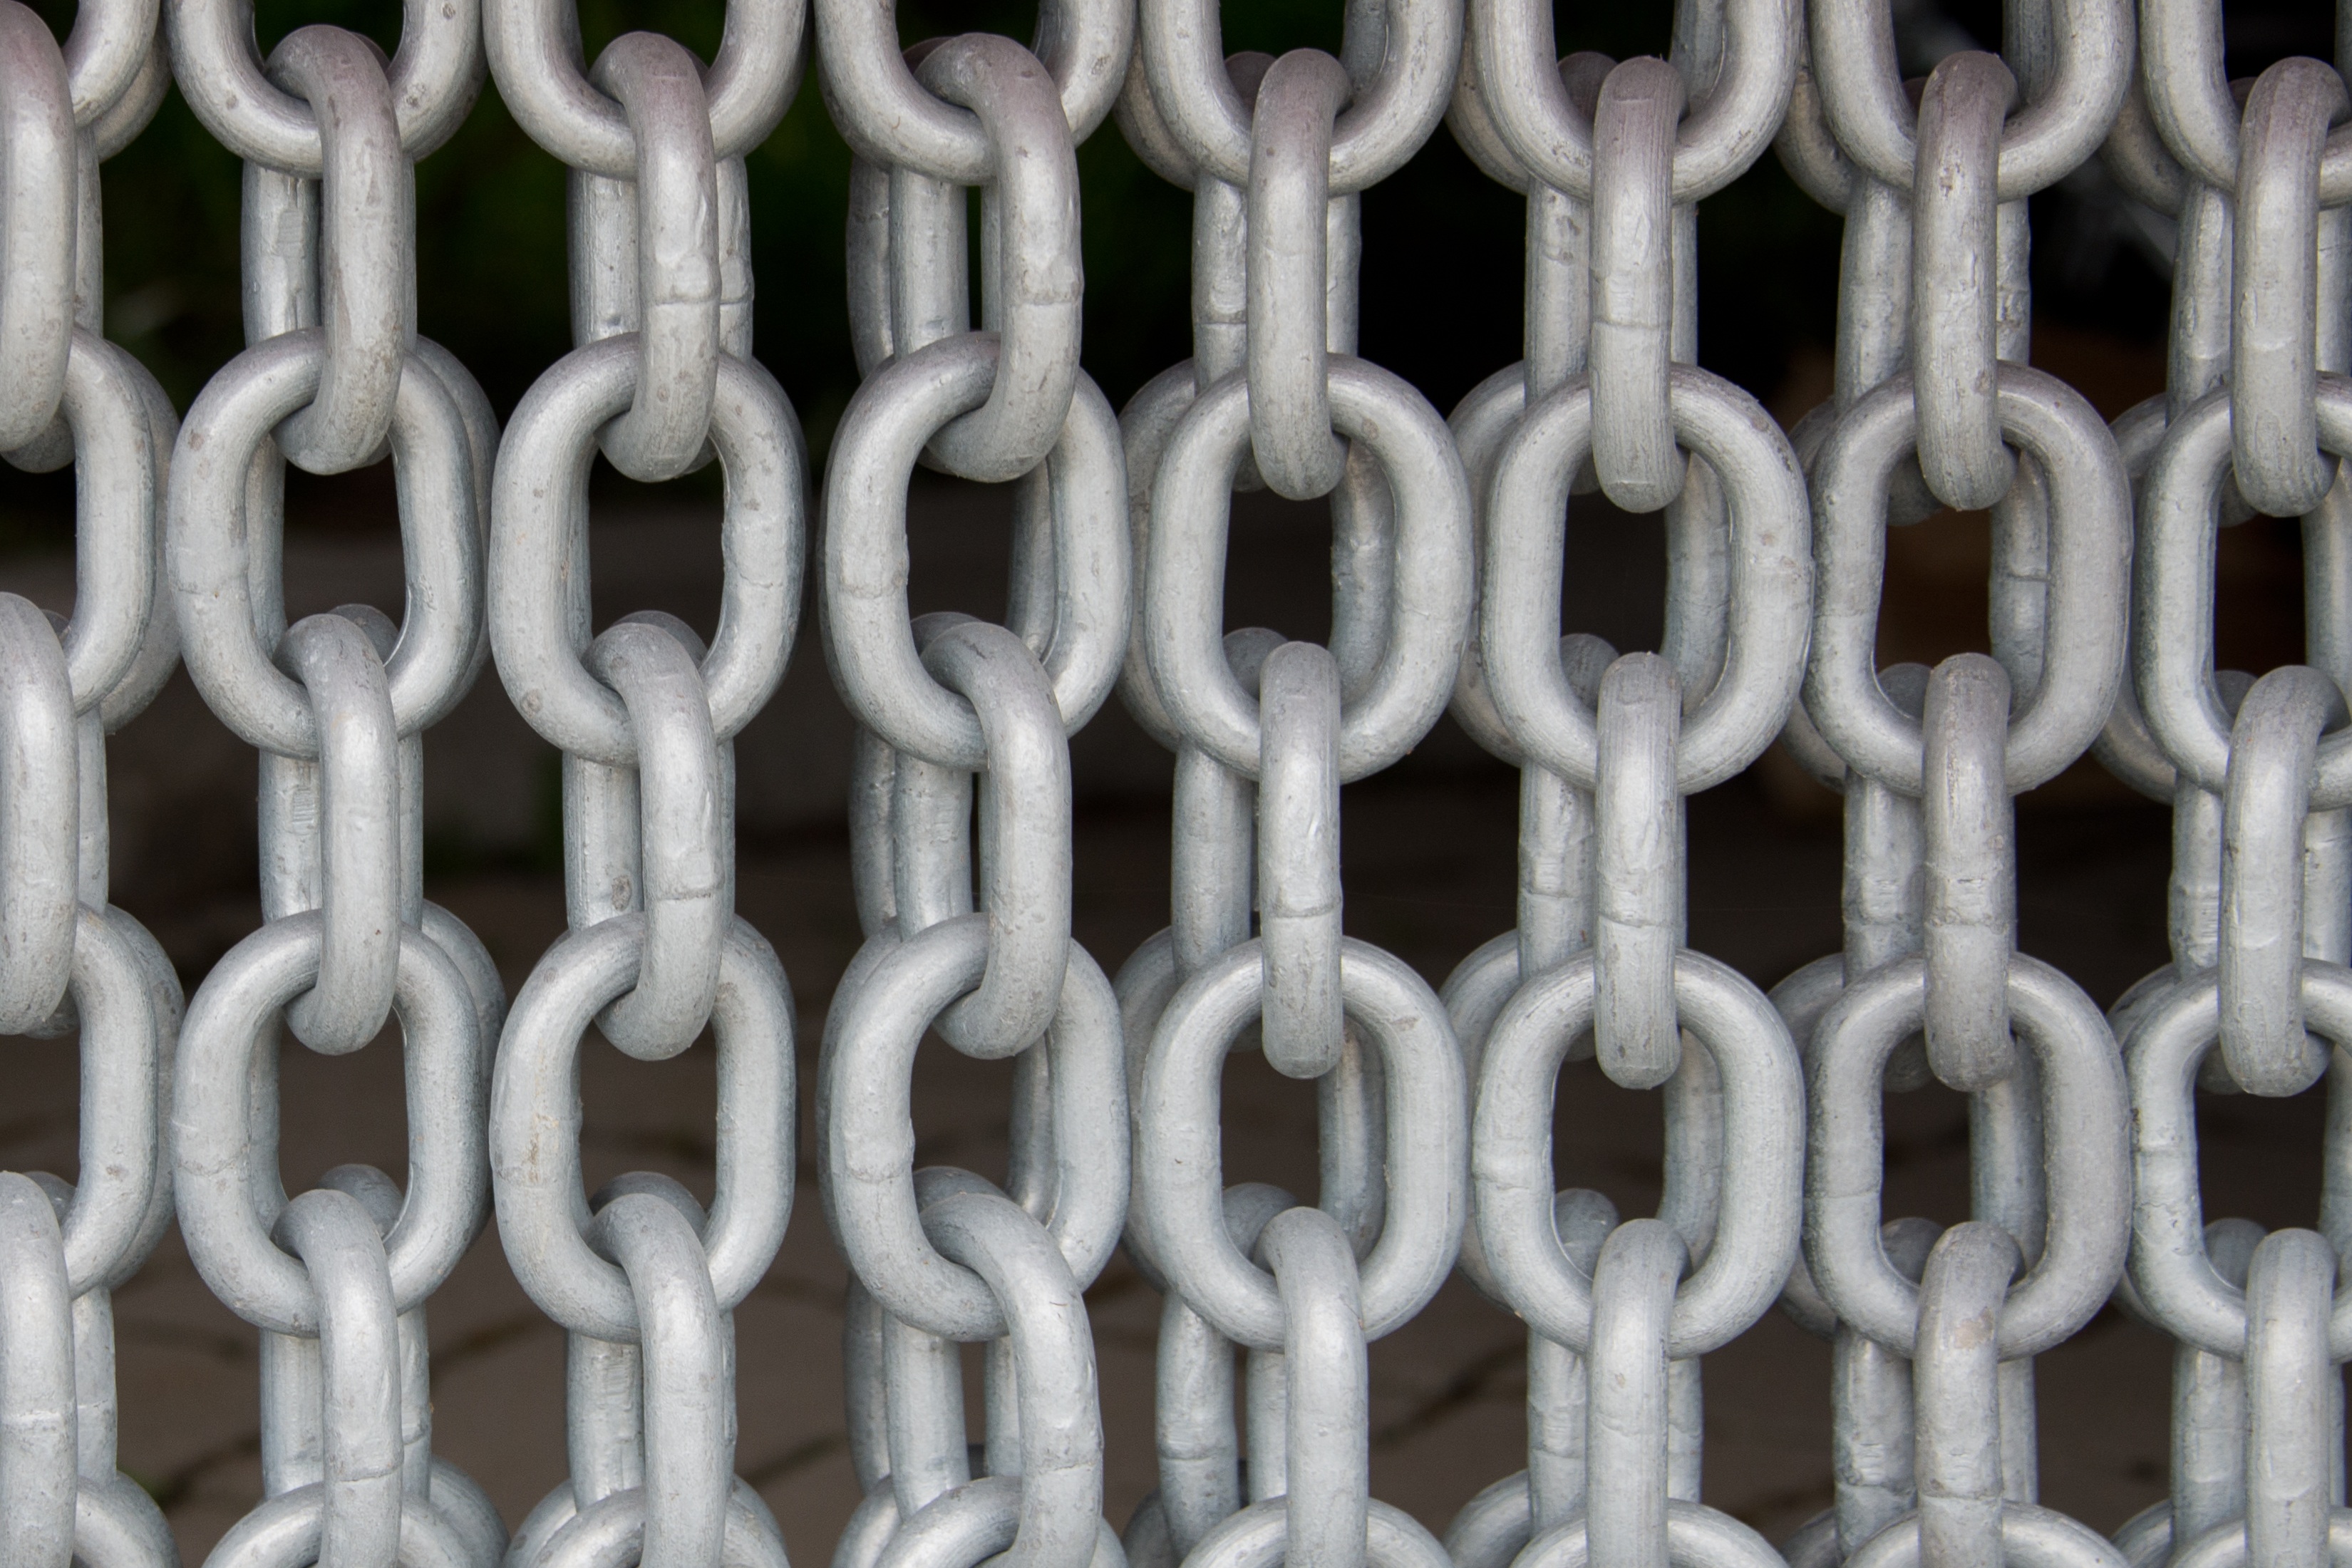
fence, technology, white, wall, steel, line, metal, industry, chain link, still life, material, background, chains, iron, connection, connected, members, links of the chain, iron chains, baluster, outdoor structure, metal rings